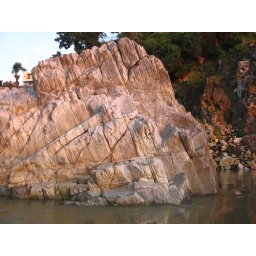
Marble rocks from the boat in Bhedaghat, MP